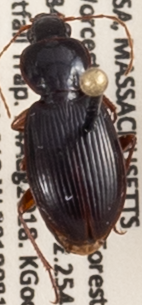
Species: Synuchus impunctatus
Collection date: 2018-08-14
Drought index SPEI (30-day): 2.09
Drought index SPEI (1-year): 1.16
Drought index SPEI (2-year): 0.82